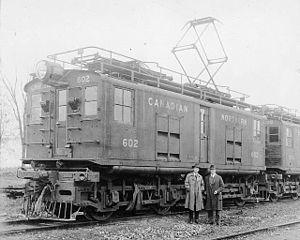
Le Réseau express métropolitain est un projet de transport collectif, qui devrait voir le jour dans la région métropolitaine de Montréal en 2021. Le REM prévoit de relier à la gare centrale de Montréal, au centre-ville, les banlieues de Brossard, Sainte-Anne-de-Bellevue et Deux-Montagnes ainsi que l'aéroport international Montréal-Trudeau.
Les trains de banlieue de Montréal sont un réseau de six lignes de trains de banlieue de la Région métropolitaine de Montréal, opéré par Bombardier Transportation mais exploitées par exo, l'identité de marque du Réseau de transport métropolitain, anciennement l'Agence métropolitaine de transport, mandaté par l'Autorité régionale de transport métropolitain, desservant la région métropolitaine de Montréal.